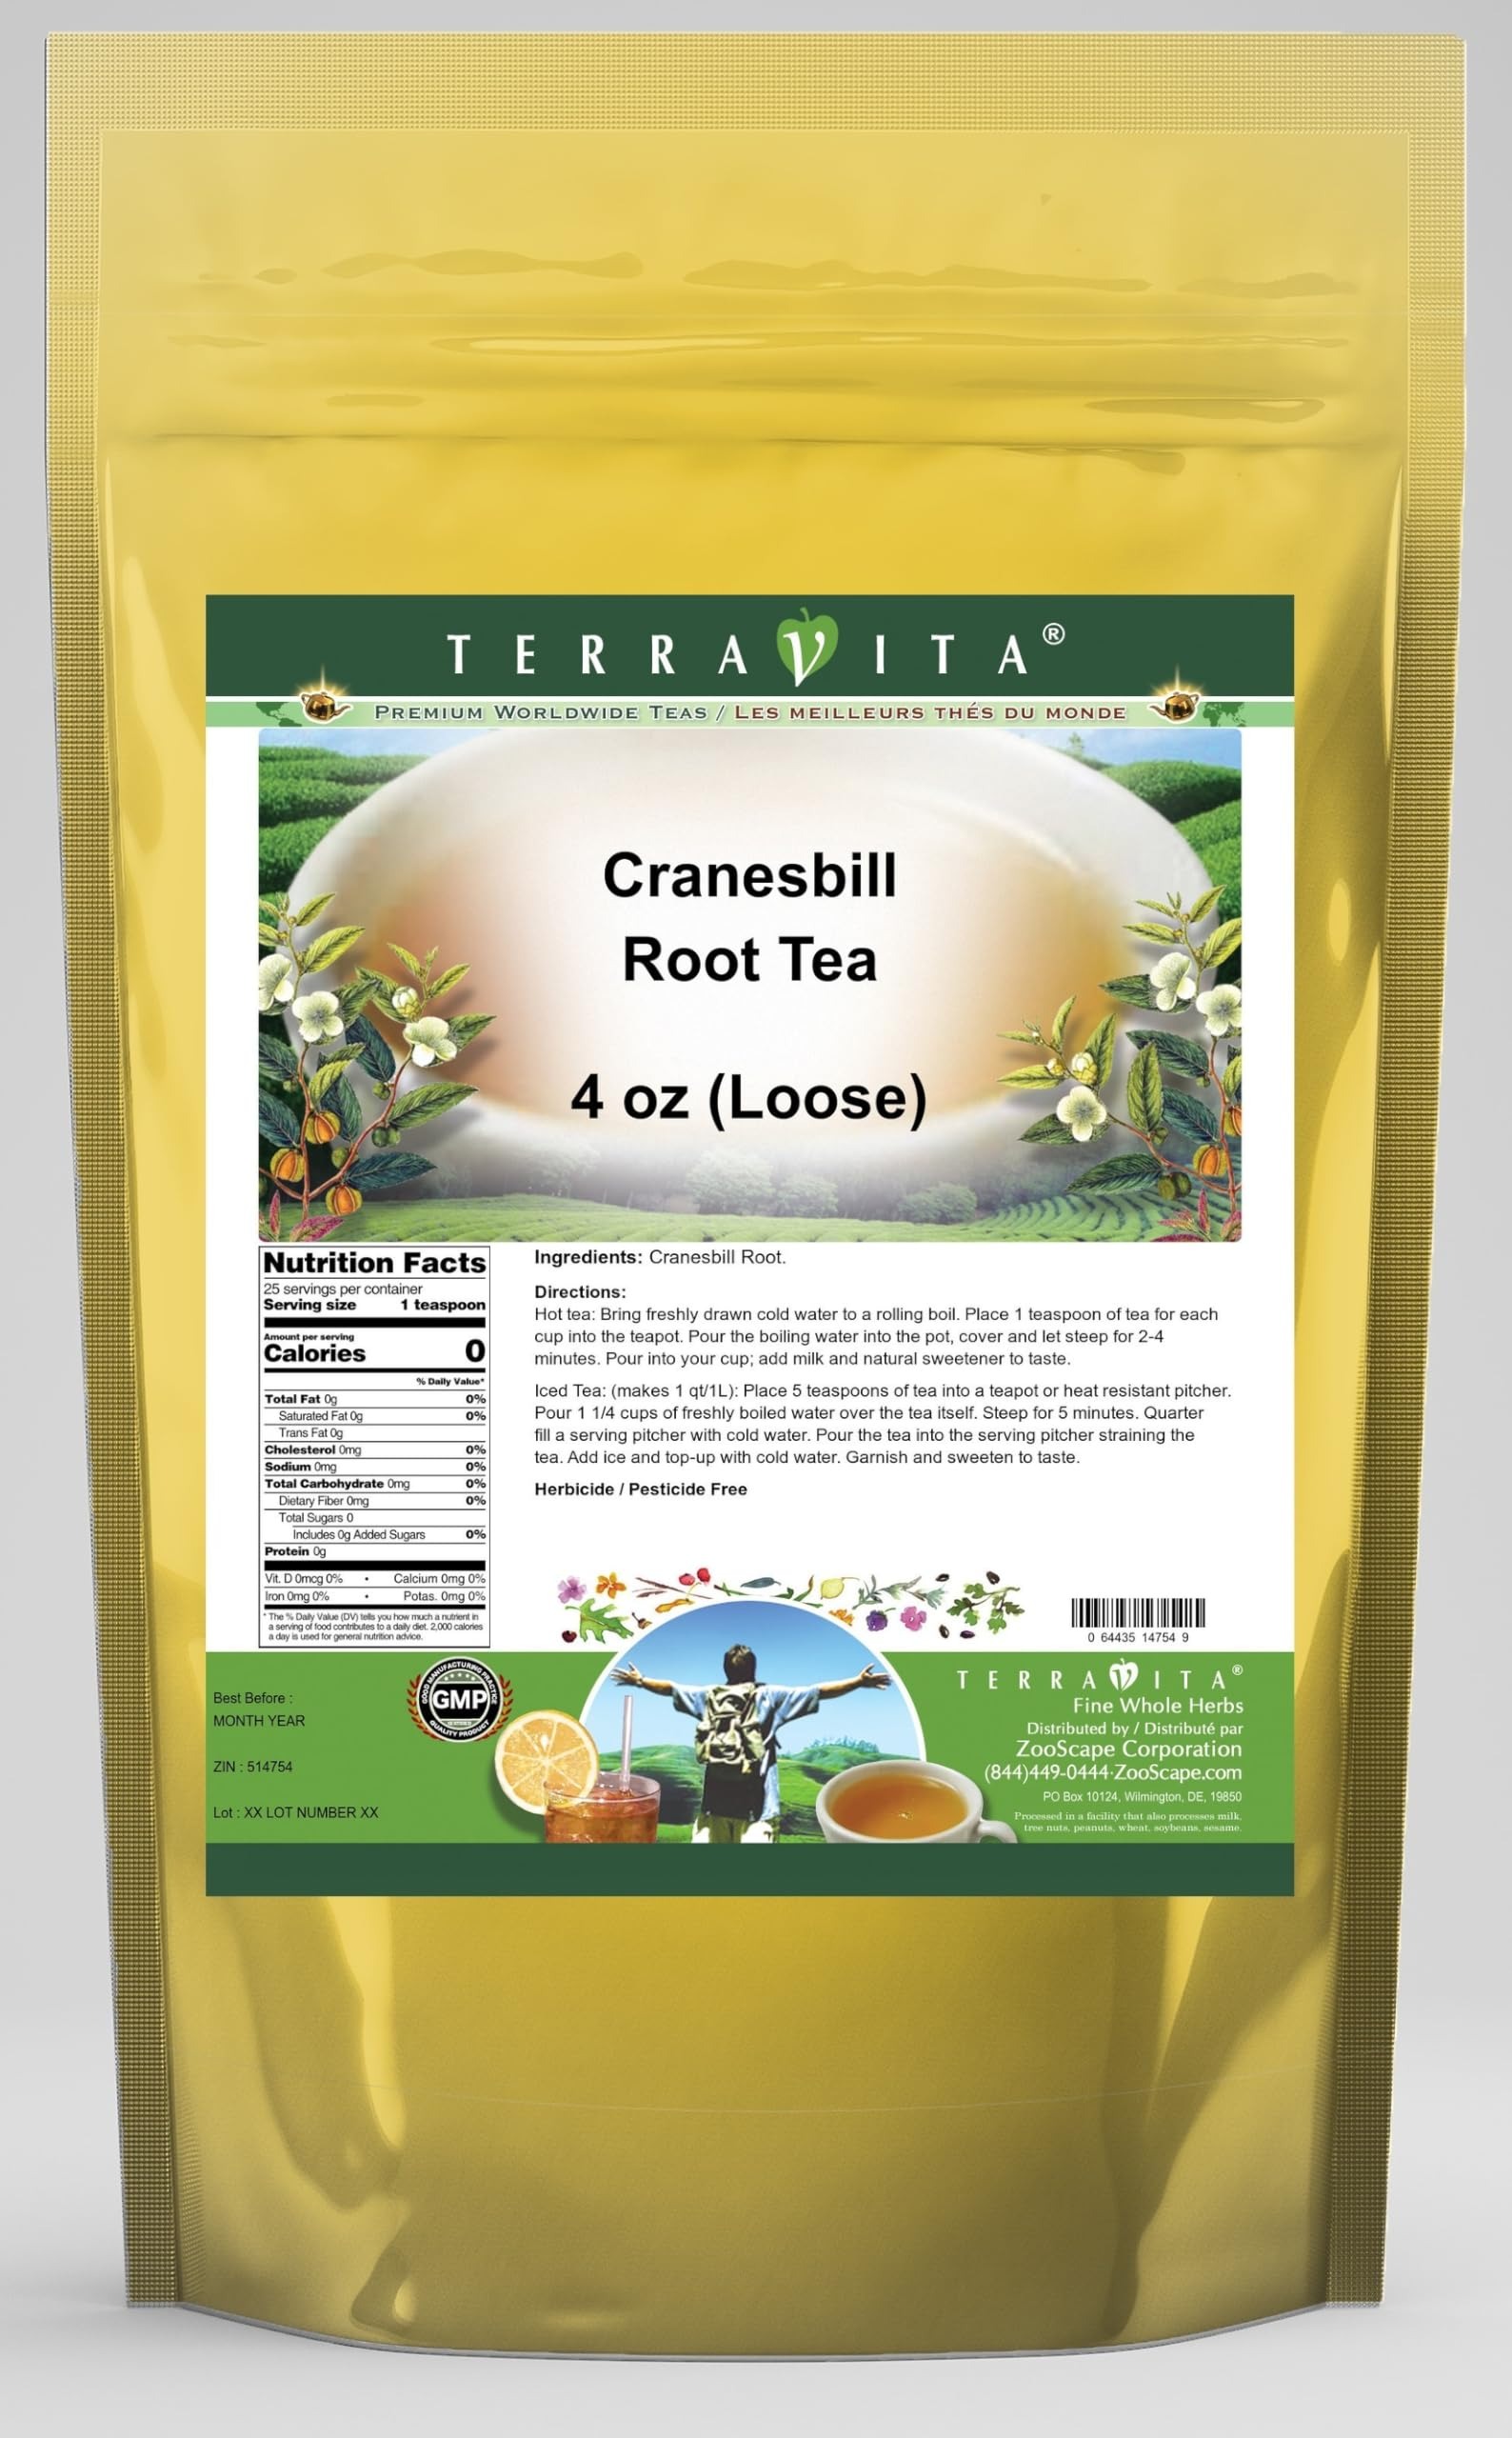
Item Name: Cranesbill Root Tea (Loose) (4 oz, ZIN: 514754) - 3 Pack
Bullet Point 1: Cranesbill Root Tea (Loose) (4 oz, ZIN: 514754)
Bullet Point 2: No fillers.
Bullet Point 3: Manufacturer: TerraVita
Bullet Point 4: Size: 4 oz
Bullet Point 5: Loose Leaf Herbal Tea - Packed in a convenient upright pouch!
Product Description: Cranesbill Root Tea (Loose) (4 oz, ZIN: 514754)<BR><BR>Packaged in the United States in a GMP certified facility (Good Manufacturing Practice).<BR><BR>No fillers.<BR><BR>Manufacturer: TerraVita<BR><BR>Size: 4 oz<BR><BR>Loose Leaf Herbal Tea - Packed in a convenient upright pouch!<BR><BR>Ingredients: Cranesbill Root
Value: 12.0
Unit: Ounce

Price: 71.06